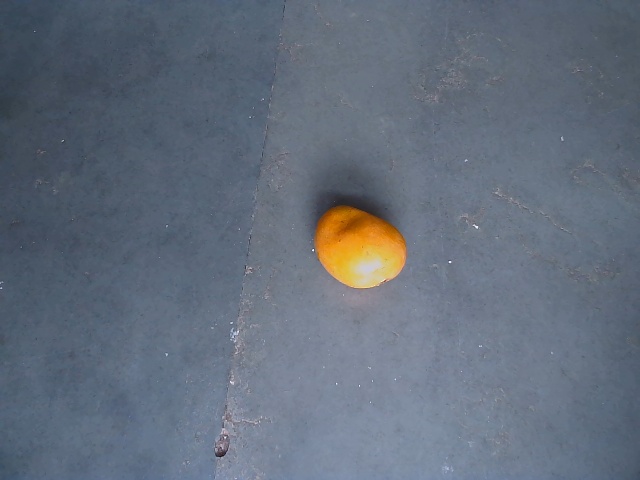
Label: Ripe_Mango